Armed Forces of Senegal

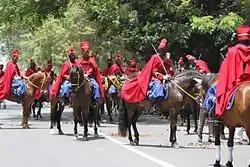

The Army is the leading force within the Senegalese armed forces and provides the chief of staff and the .